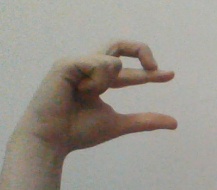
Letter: thal